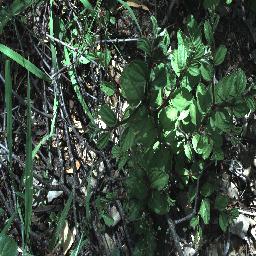
Label: chinee_apple